Agha Mohammad Khan Qajar

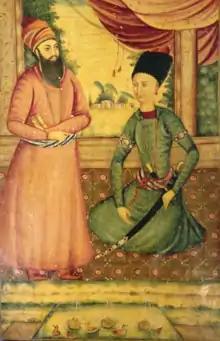
Painting of Agha Mohammad Khan (right) and his grand vizier Hajji Ebrahim Shirazi (left)

Agha Mohammad Khan took with him a group of loyal followers and left for Tehran. Meanwhile, in Shiraz, people were fighting among themselves. In Tehran, Agha Mohammad Khan met the main chieftains of the Develu clan, with whom he made peace. He visited the shrine of Shah Abd al-Azim, where his father's skull was kept. He then travelled to the Mazandaran province, where his first task was to set up his suzerainty among his Quwanlu brothers. This resulted in a clash with his brothers Reza Qoli and Morteza Qoli, whom he defeated on 2 April, conquering Mazandaran. Meanwhile, Morteza Qoli fled to Astarabad, where he fortified himself. Agha Mohammad Khan could not simply storm the city, since starting a war with Morteza Qoli would mean that his frail alliance with the Develu could fall apart—Morteza Qoli's mother was a Develu. At the same time, the Zand prince Ali-Morad Khan Zand sent an army of Zand and Afghan troops under Azad Khan Afghan's son Mahmud Khan to Mazandaran, which Agha Mohammad Khan's brother Jafar Qoli Khan managed to repel. Agha Mohammad Khan, together with Hossein Qoli Khan's sons Fath-Ali Qoli and Hosayn Qoli, was now in a firm position in Babol, the capital of Mazandaran.